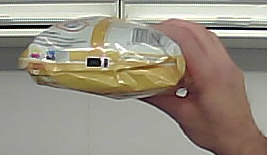
Product: lays_classic